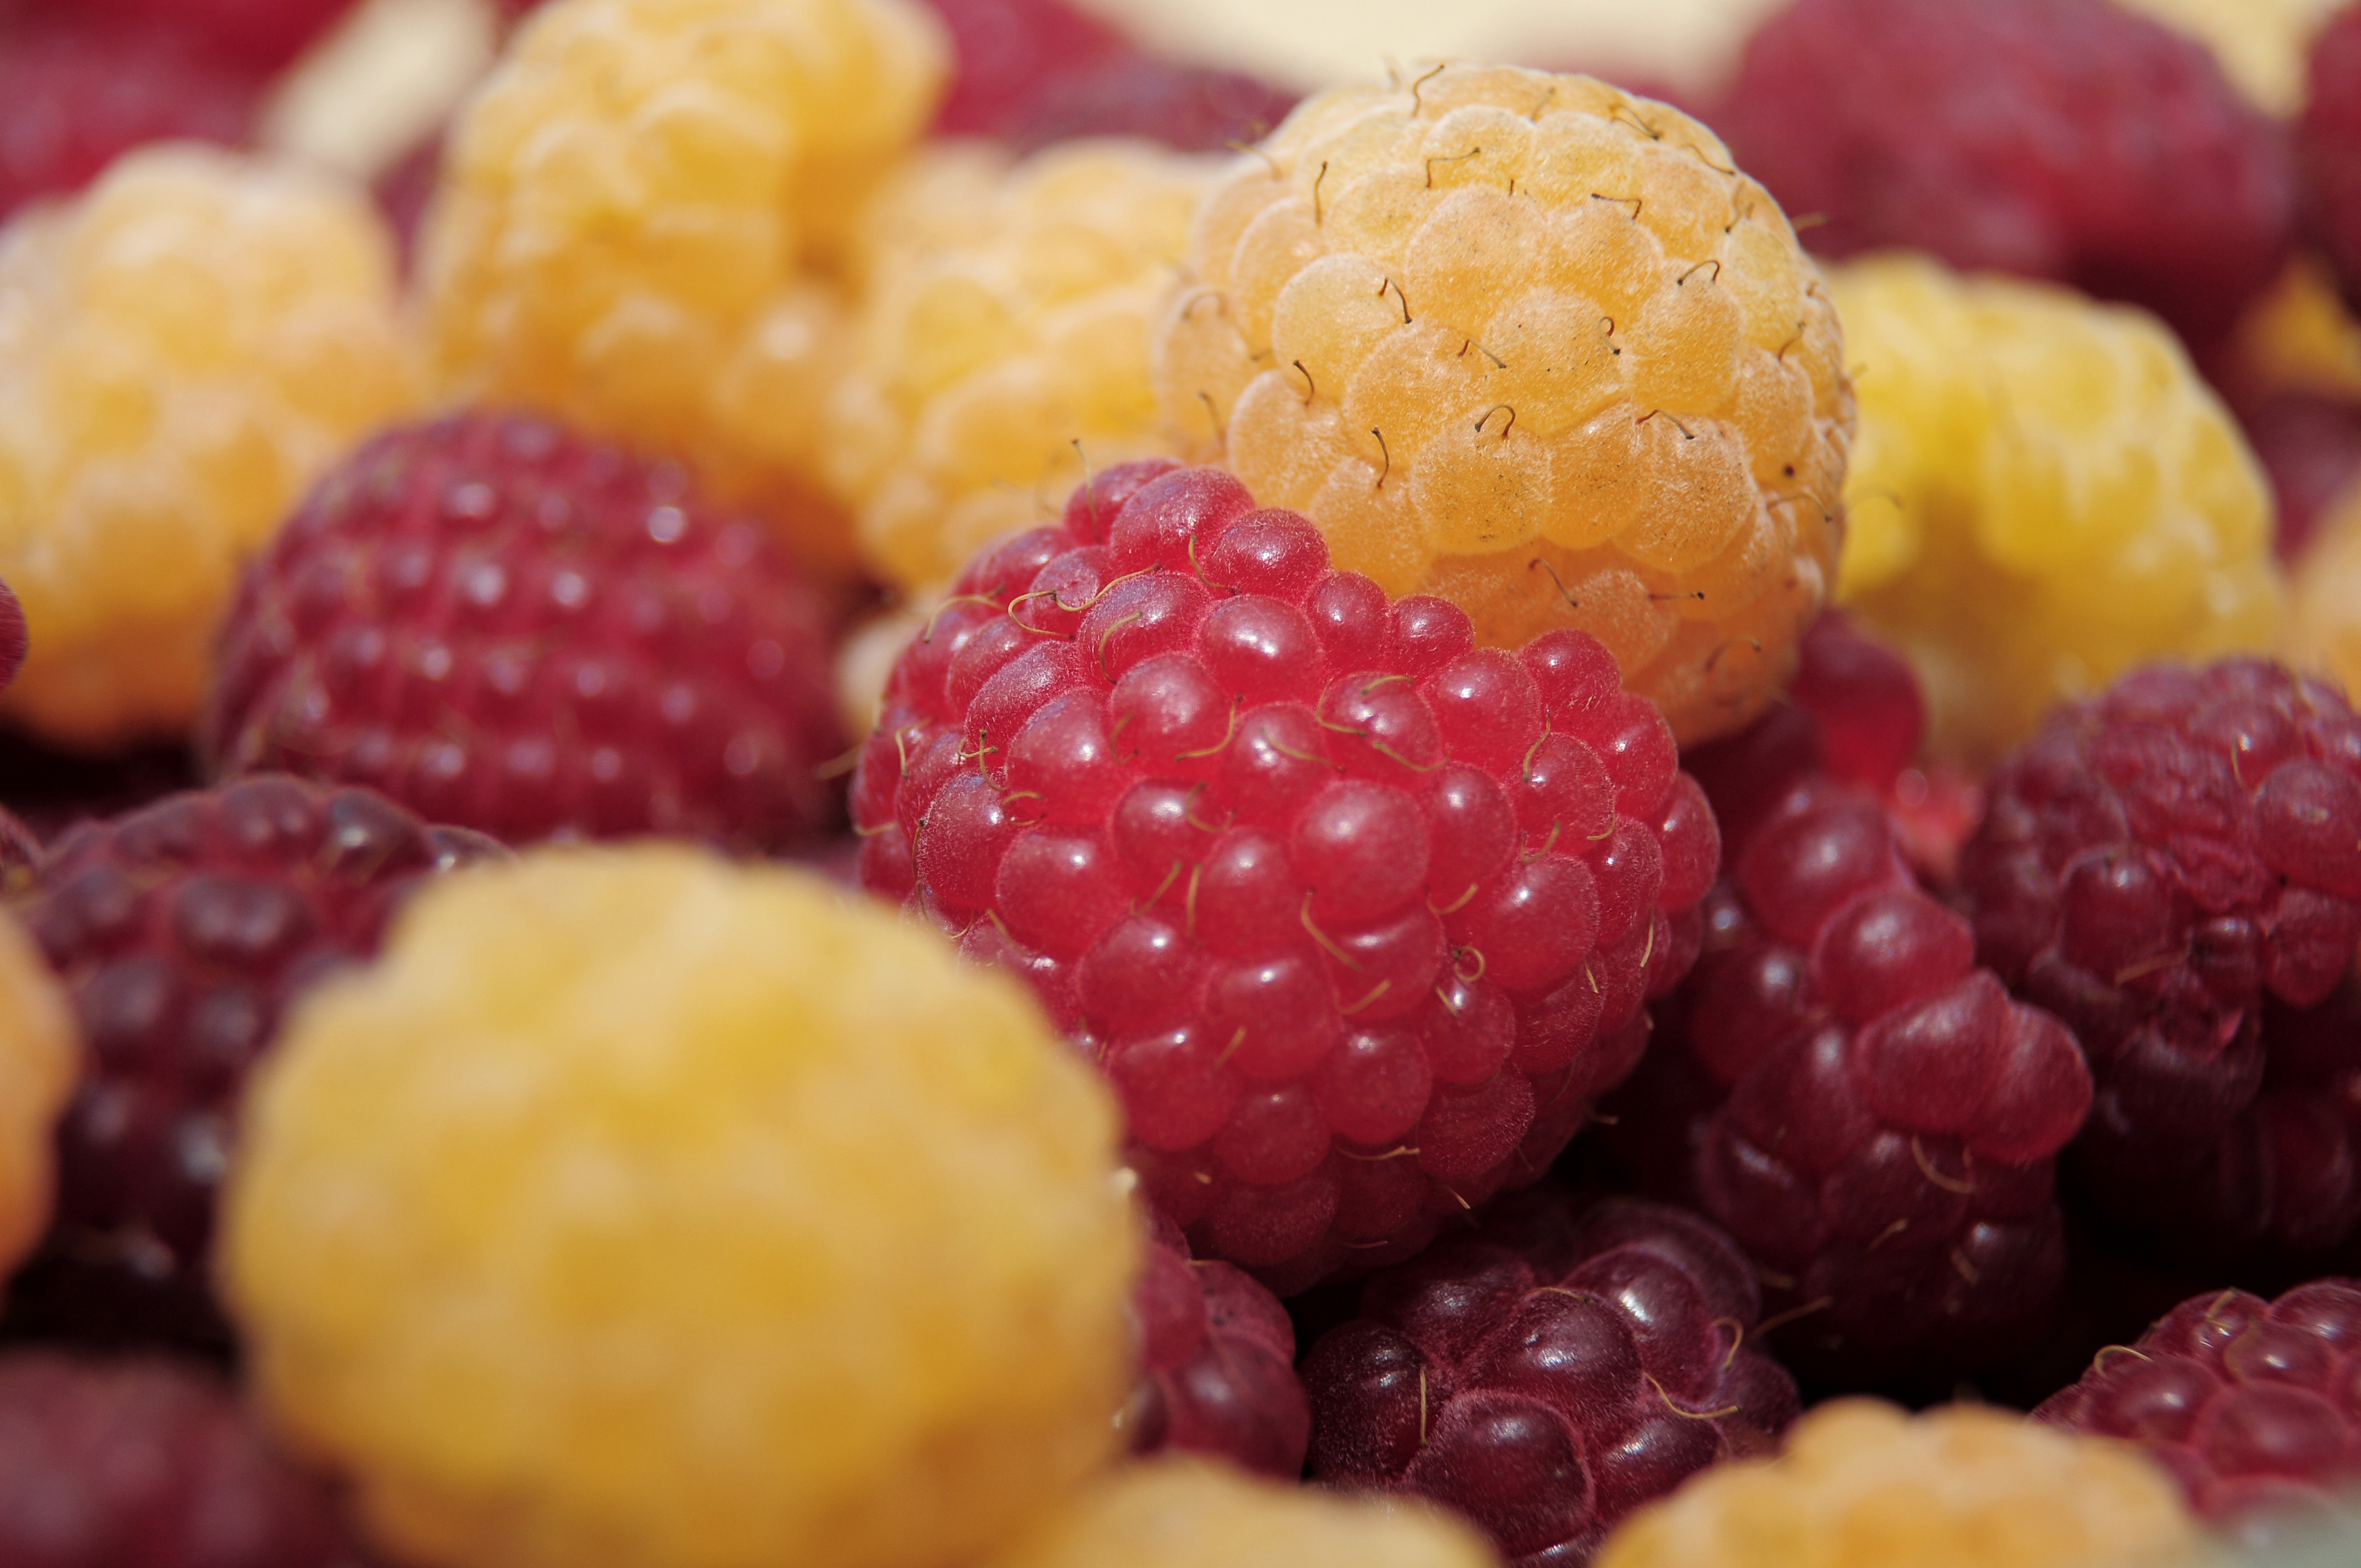
plant, raspberry, fruit, berry, meal, food, produce, breakfast, healthy, dessert, blackberry, raspberries, diet, frutti di bosco